Max Wilms

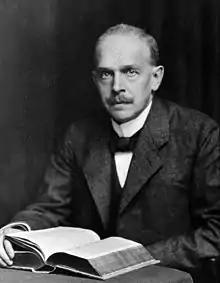
Max Wilms

Carl Max Wilhelm Wilms (5 November 1867 – 14 May 1918) was a German pathologist and surgeon who was a native of Hünshoven, which today is part of the town Geilenkirchen.